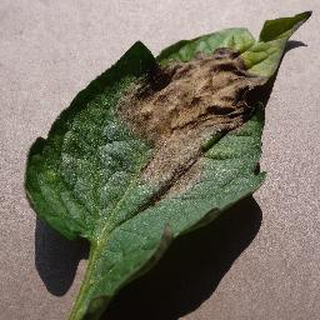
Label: tomato_late_blight